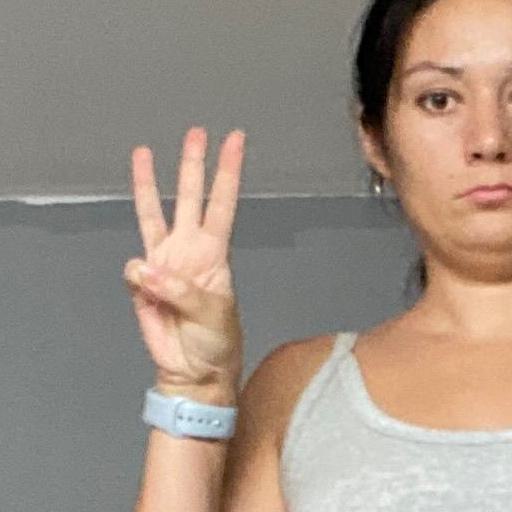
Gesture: three